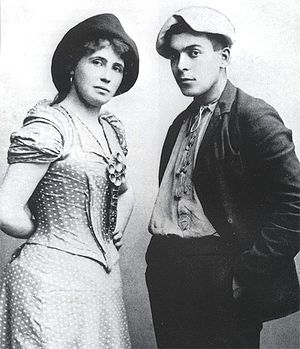
Melankoli (Munch) / Baggrund
Oda Krohg og Jappe Nilssen, 1891
Melankoli er et motiv af den norske maler Edvard Munch, som han udførte mellem årene 1891 og 1896 i fem malerier og to træsnit 1896 og 1902.